Ivan Maric

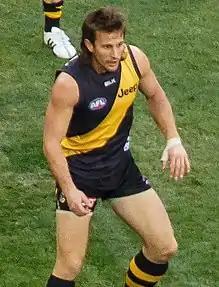
Maric in July 2015

Ivan Maric (born 4 January 1986) is a former professional Australian rules footballer who played for the Richmond Football Club and the Adelaide Football Club in the Australian Football League (AFL). He was Richmond's vice-captain in 2015 and 2016. In 2017 he began working as a ruck coach at Richmond.